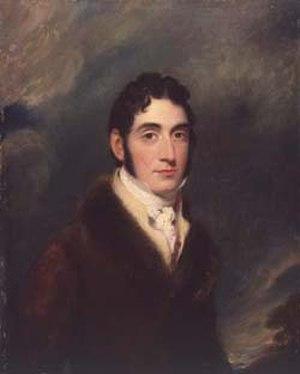
William Henry Lyttelton, 3ᵉ baron Lyttelton était un homme politique whig anglais de la famille Lyttelton.